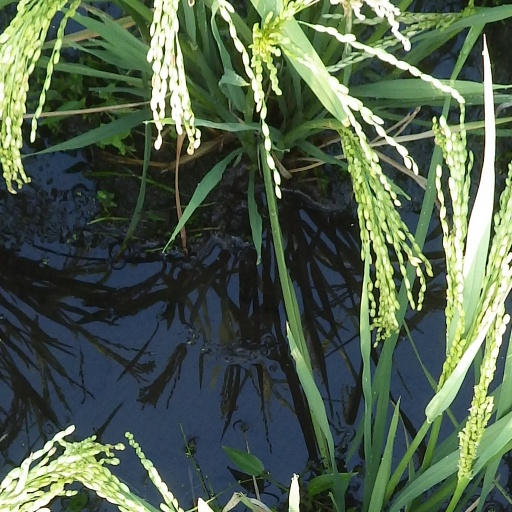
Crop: rice